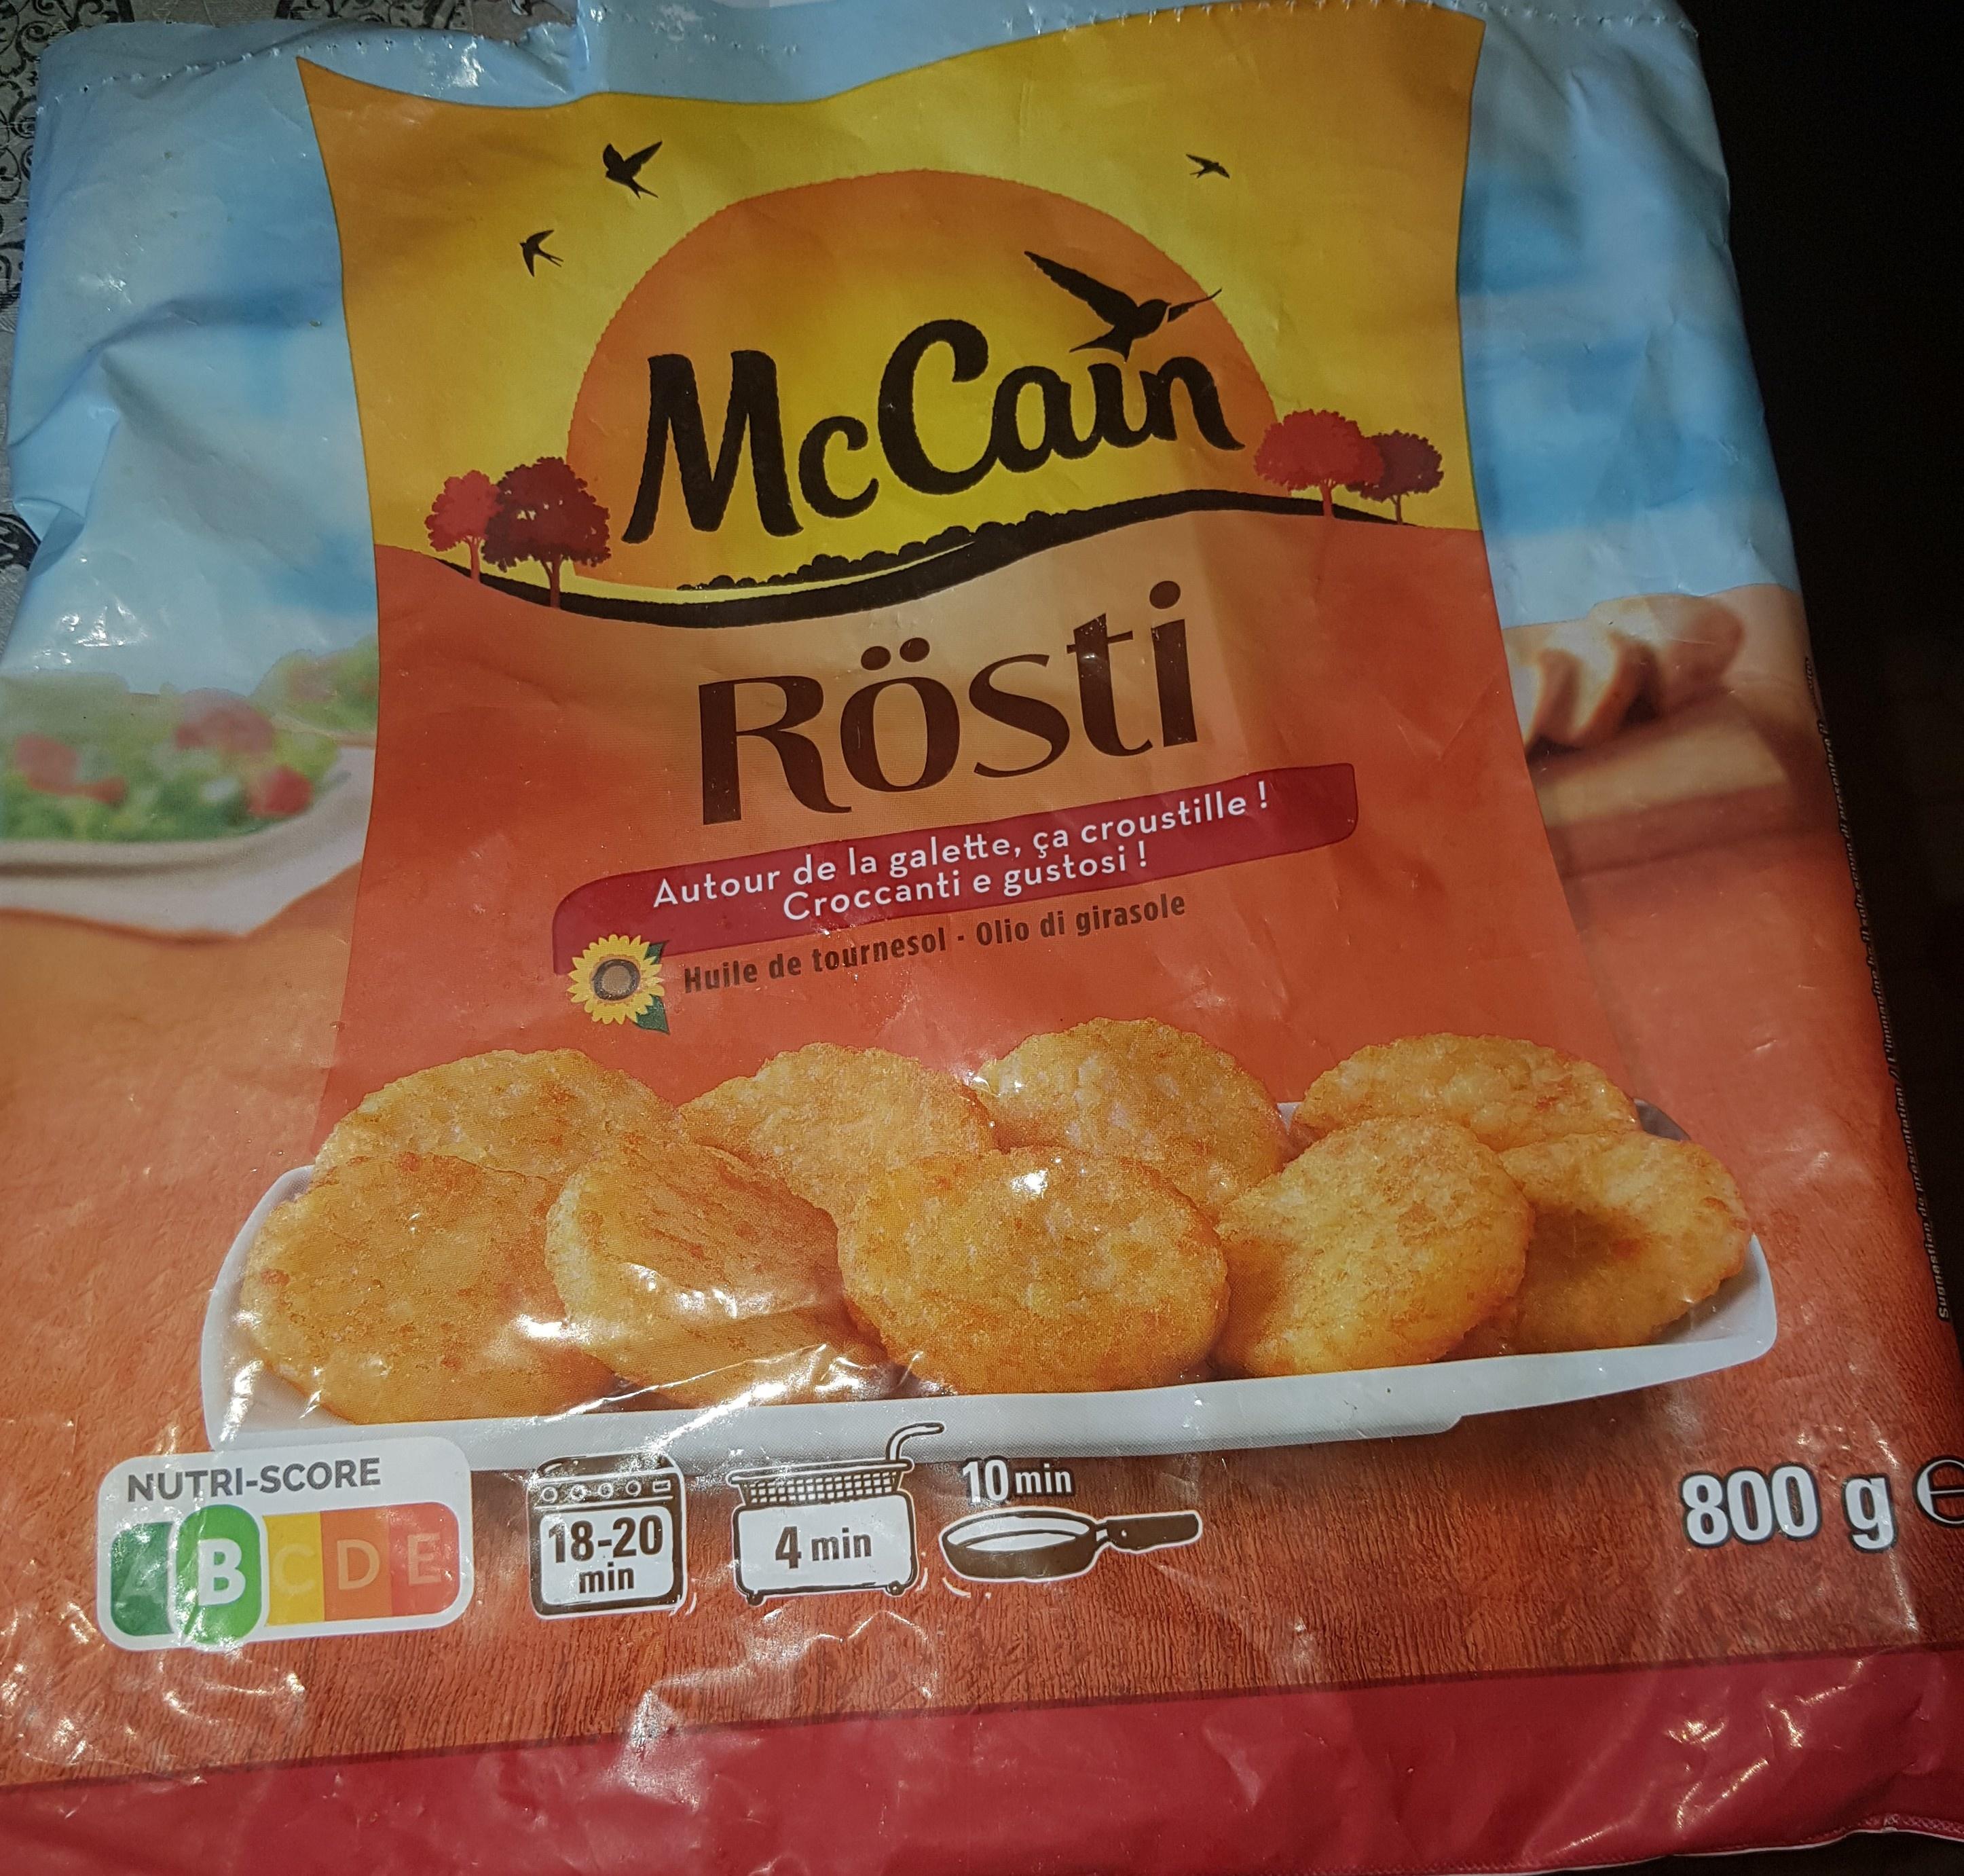
Nutri-Score label: nutriscore-b